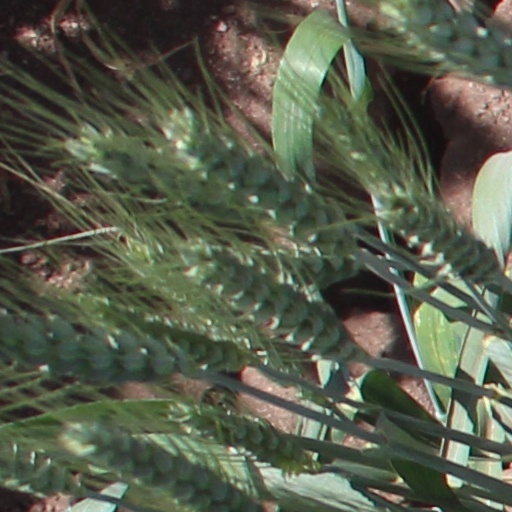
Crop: wheat